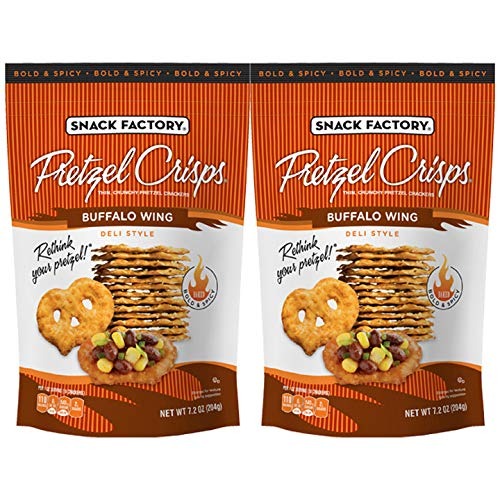
Item Name: Snack Factory Buffalo Wing Pretzel Crisps 7.2oz (2 pack)
Value: 14.4
Unit: Ounce

Price: 3.48